7th Africa Movie Academy Awards

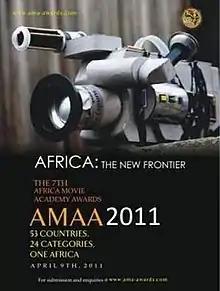
Official poster

The 7th Africa Movie Academy Awards ceremony was held on 27 March 2011 at the Gloryland Cultural Center in Yenagoa, Bayelsa State, Nigeria, to honor the best African films of 2010. The nomination ceremony was held at the Ole Sereni Hotel in Nairobi, Kenya on 25 February 2011. For the films released in 2010, Africa Movie Academy Awards were presented in 26 categories.